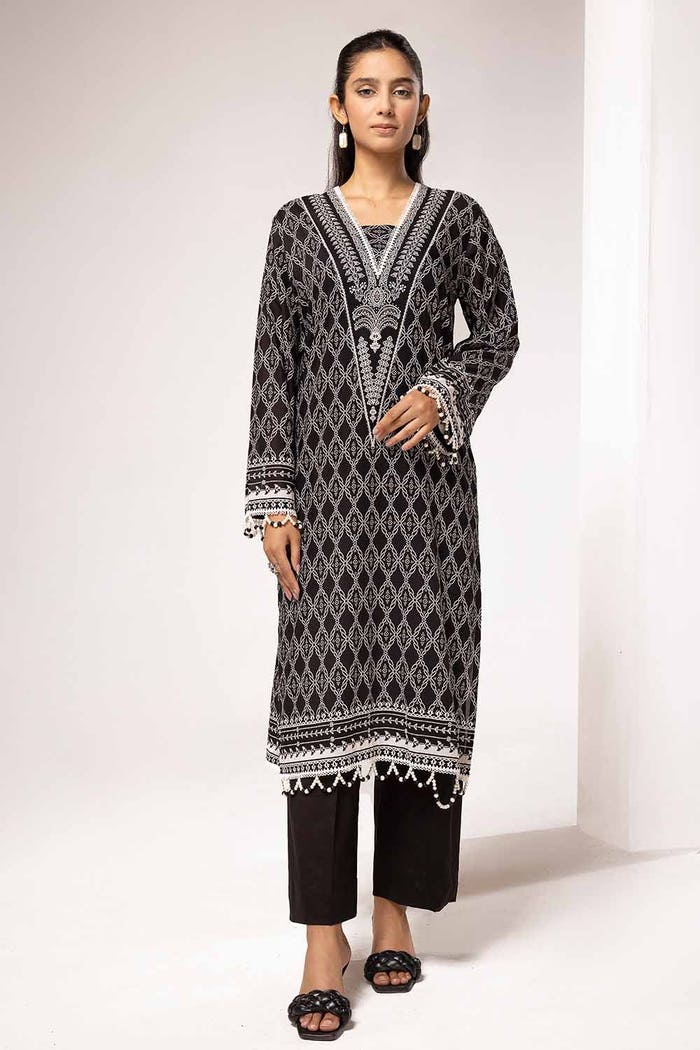
black multi embroidered cotton tunic